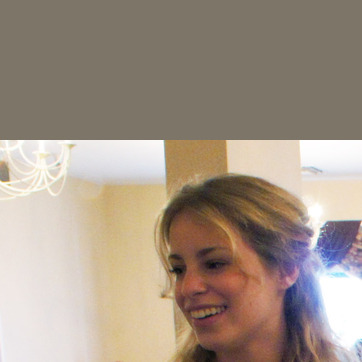
Material: painted